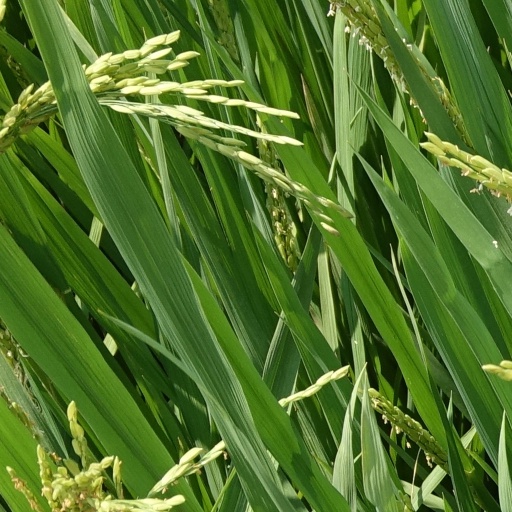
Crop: rice